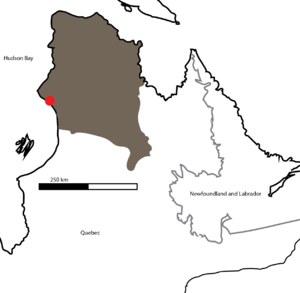
La ceinture de roches vertes de Nuvvuagittuq est une formation rocheuse composée de roches volcaniques métamorphisées mafiques et ultramafiques associées à des roches sédimentaires située sur la rive est de la baie d'Hudson, 40 km au sud-est de Inukjuak, au Québec. Ces roches ont subi un métamorphisme, et représentent quelques-unes des roches les plus anciennes sur Terre.